Trimurtulu

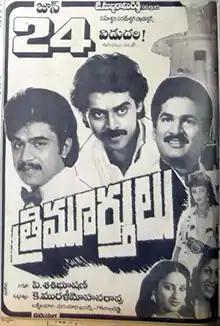
Theatrical release poster

Trimurtulu is a 1987 Indian Telugu-language masala film, produced by T. Subbarami Reddy and directed by K. Murali Mohana Rao. The film stars Venkatesh, Arjun, Rajendra Prasad, Shobana, Khushbu and Aswini, with music composed by Bappi Lahiri. It is a remake of the Hindi film "Naseeb" (1981). The film was released on 24 June 1987, and performed average at the box office.